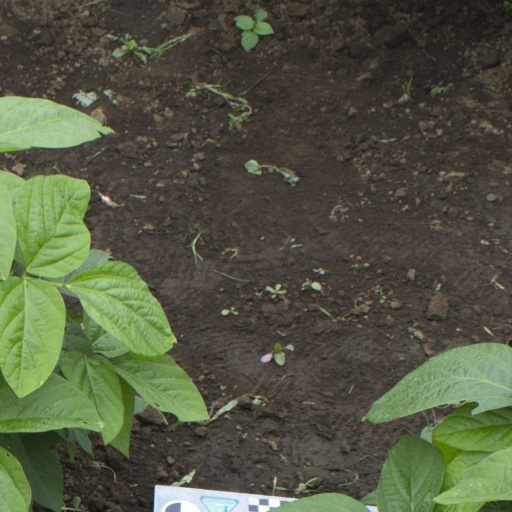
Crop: soybean